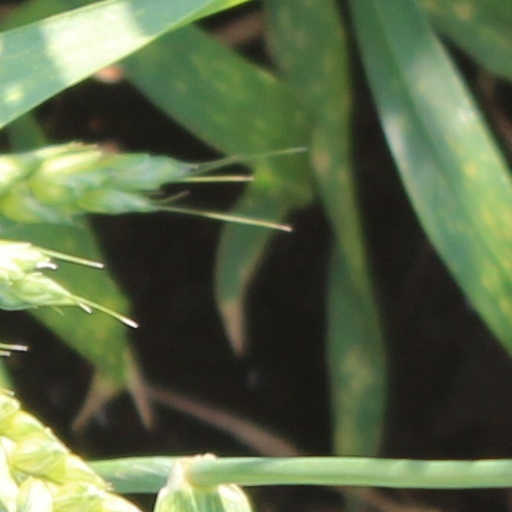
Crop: wheat